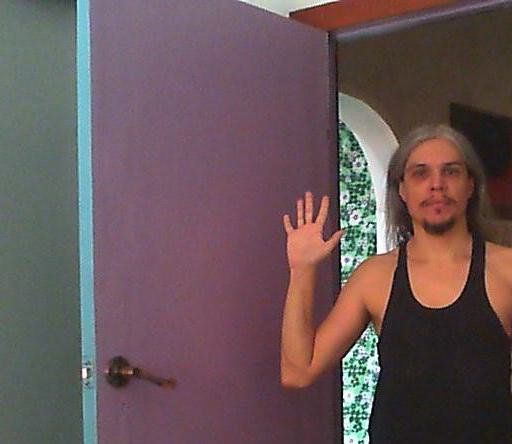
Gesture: palm